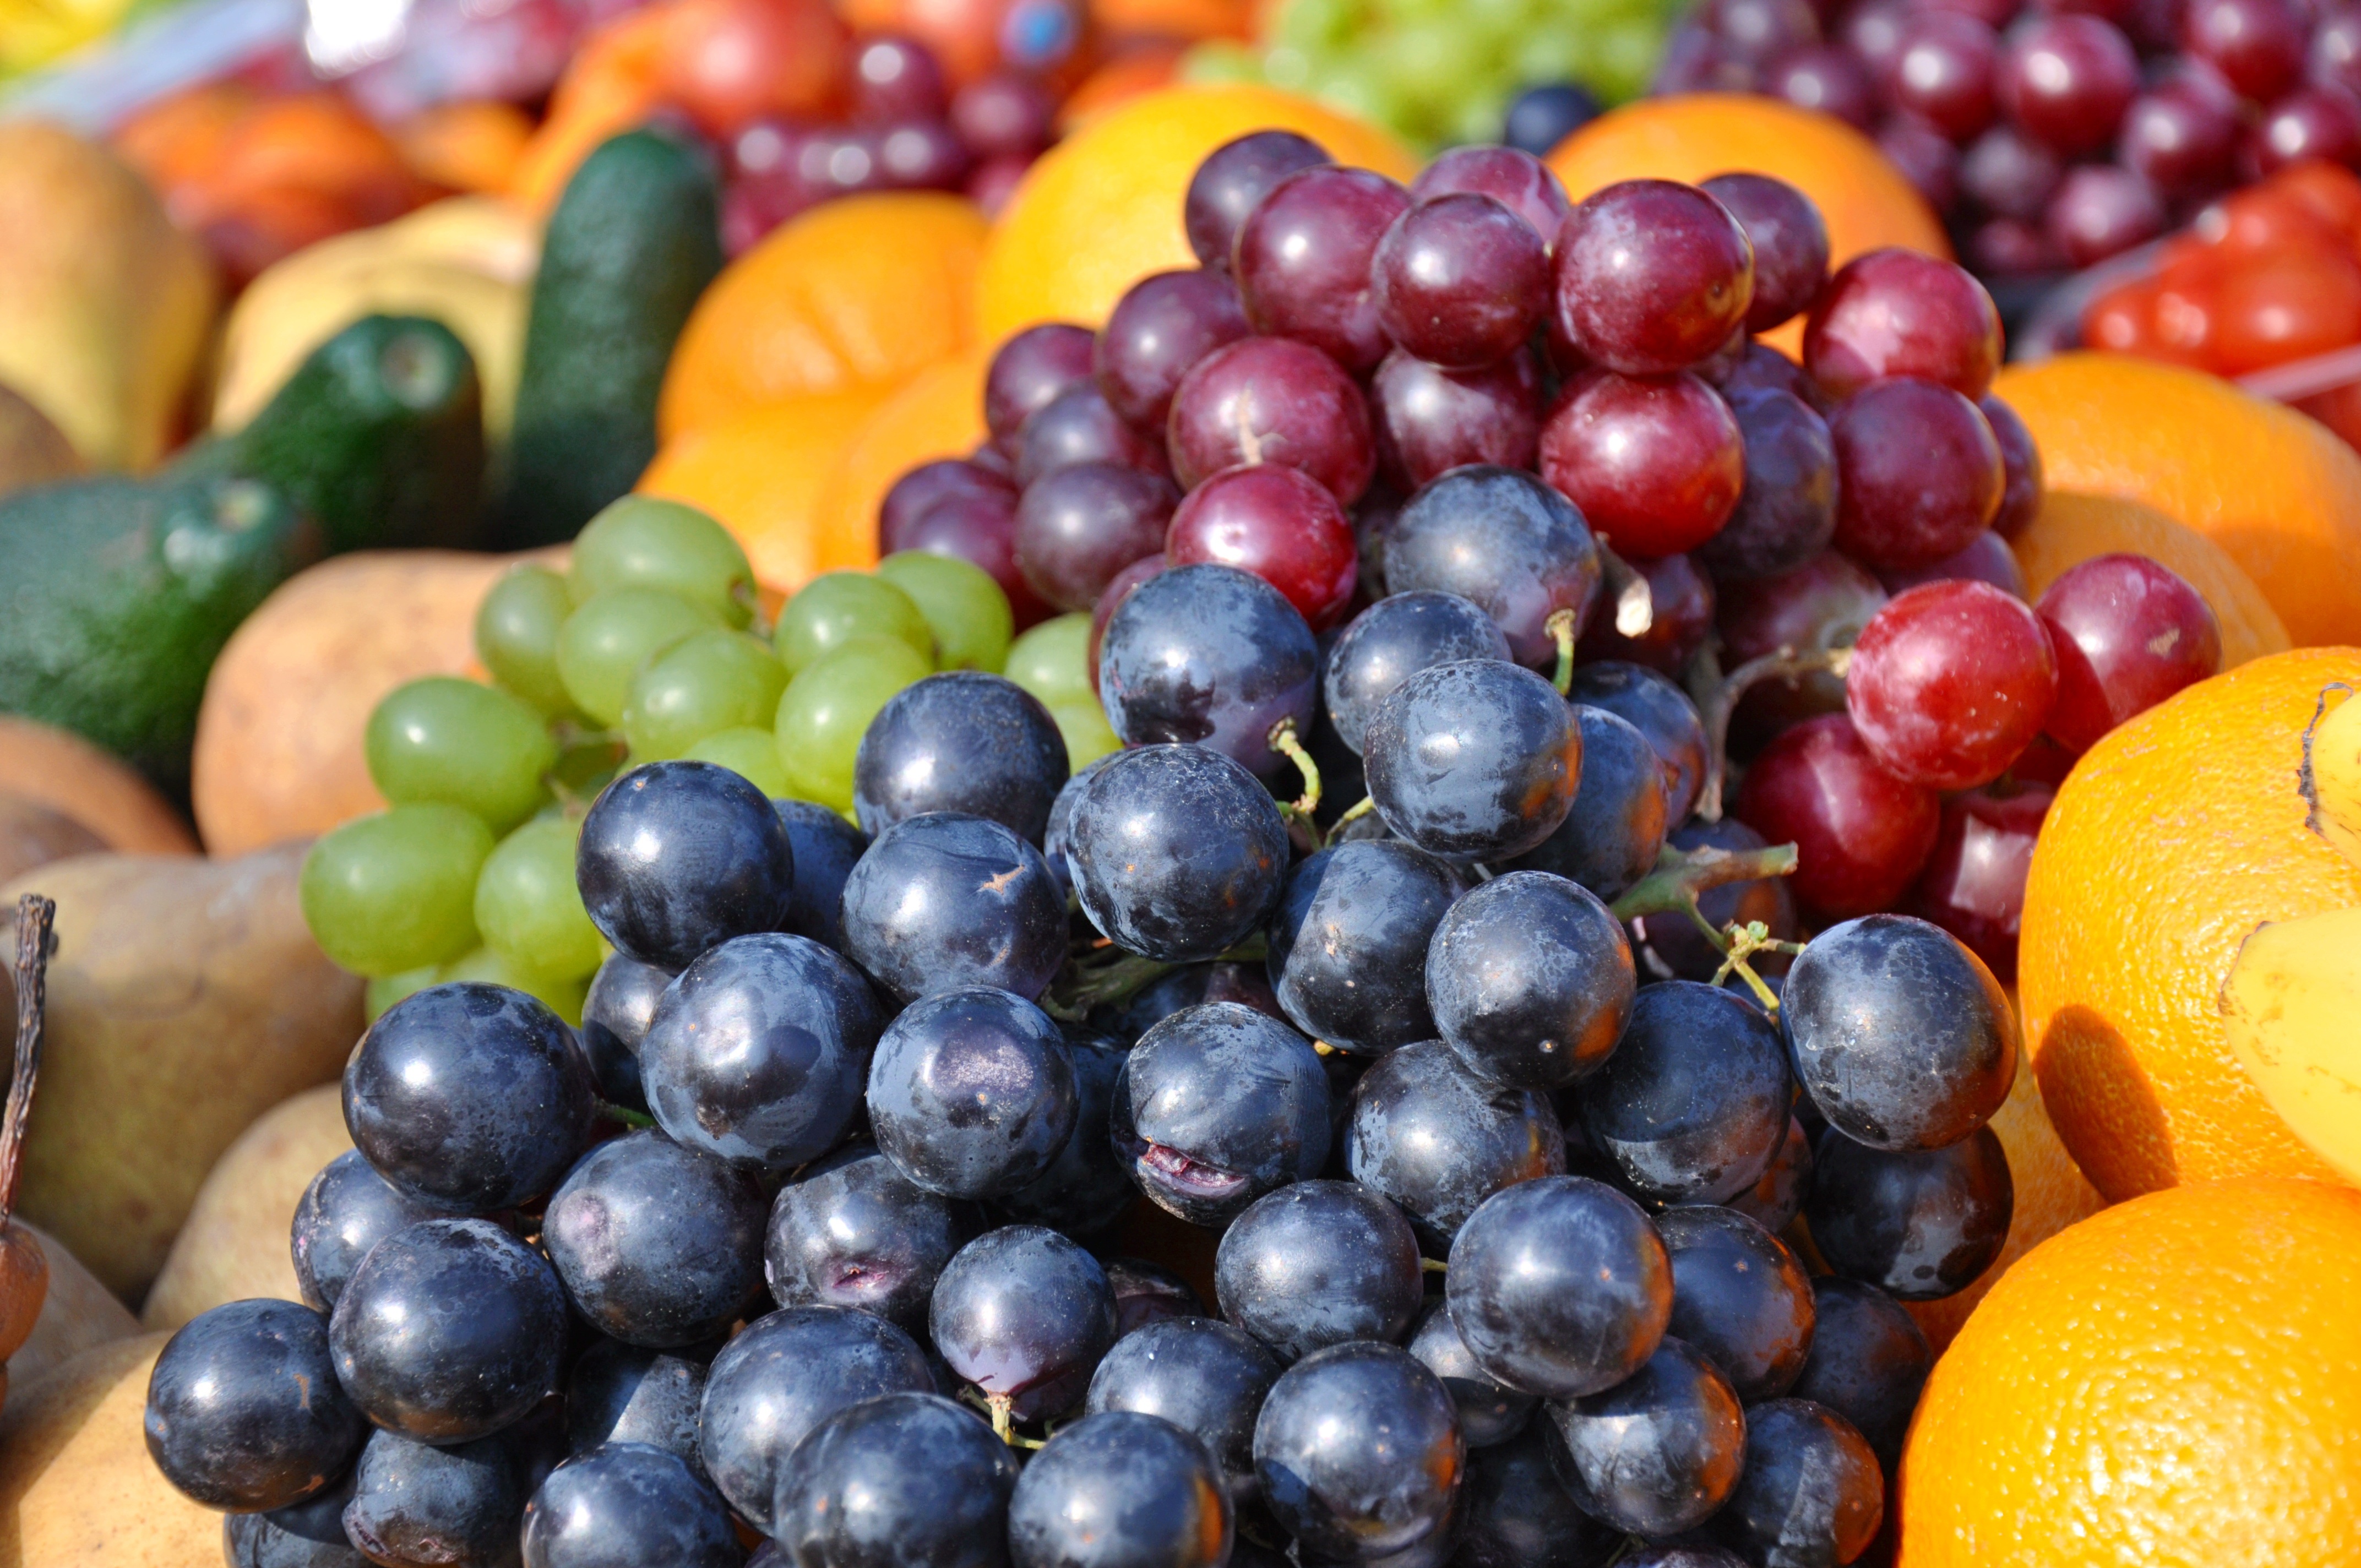
plant, grape, fruit, berry, food, produce, color, mixed, flowering plant, vitis, land plant, grapevine family, zante currant